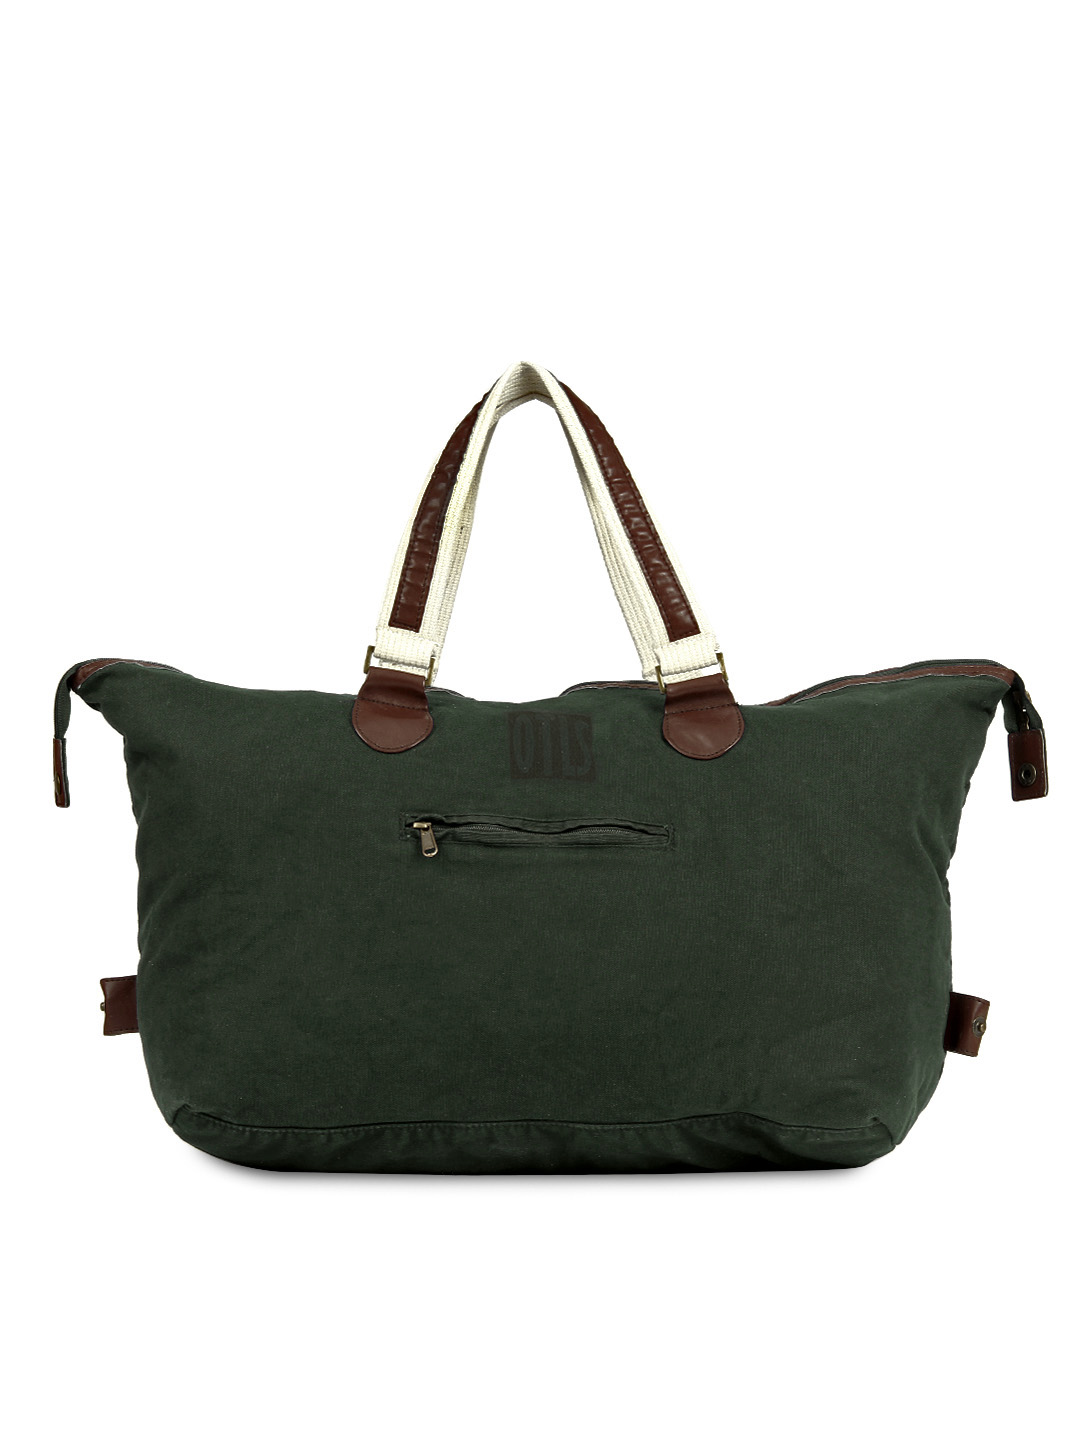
OTLS Green Tote Bag
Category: Accessories / Bags / Handbags
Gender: Unisex
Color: Green
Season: Winter 2012
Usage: Casual